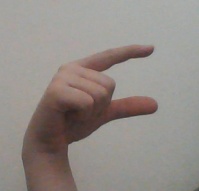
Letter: dal